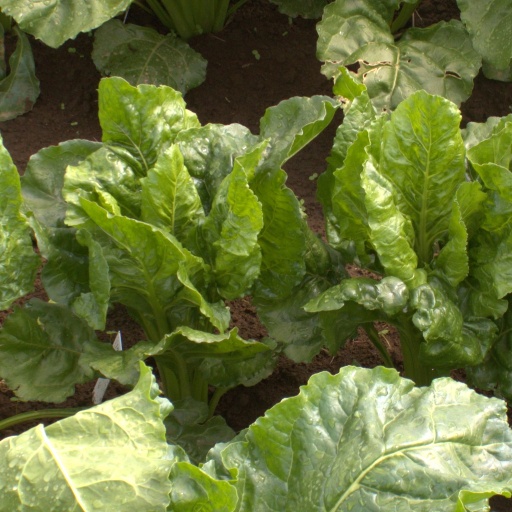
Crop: sugar beet